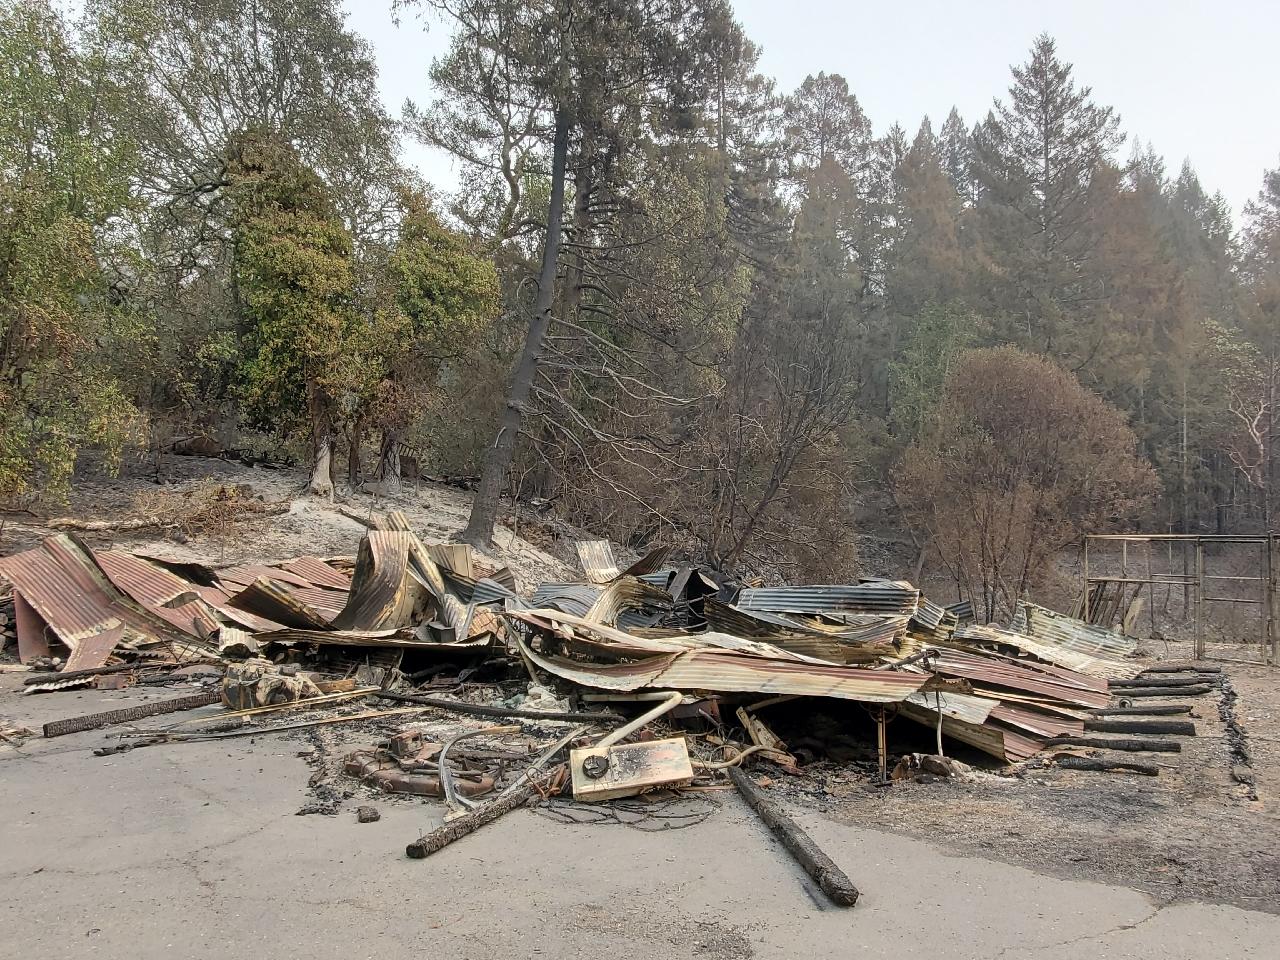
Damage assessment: destroyed